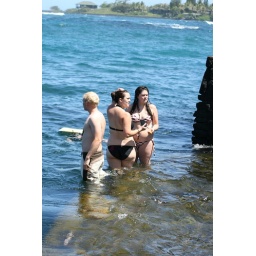
This shelf was out of the water in the morning. High tide is so cool!